List of Billboard Modern Rock Tracks number ones of the 1990s

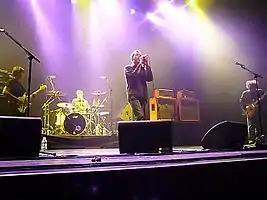
A man wearing a black jacket sings on a stage illuminated with yellow and purple lights; a bassist, a guitarist and a drummer perform along with him.

Alternative Airplay is a record chart published by the music industry magazine "Billboard" that ranks the most-played songs on American modern rock radio stations. Introduced by "Billboard" in September 1988 and named Modern Rock Tracks until June 2009, it was initially compiled based on weighted reports from several national rock radio stations. Starting with the chart dated June 12, 1993, radio airplay data compiled by Nielsen Broadcast Data Systems – which electronically monitors various radio stations on a daily basis – was introduced as a factor in determining chart rankings. Modern Rock Tracks later became solely based on Nielsen data, a change that took effect with the chart dated January 22, 1994.